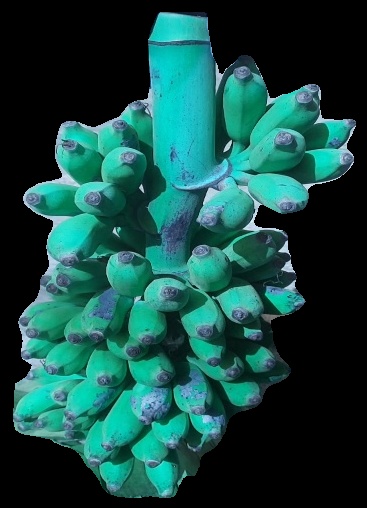
Variety: elakki-bale
Grade: grade3